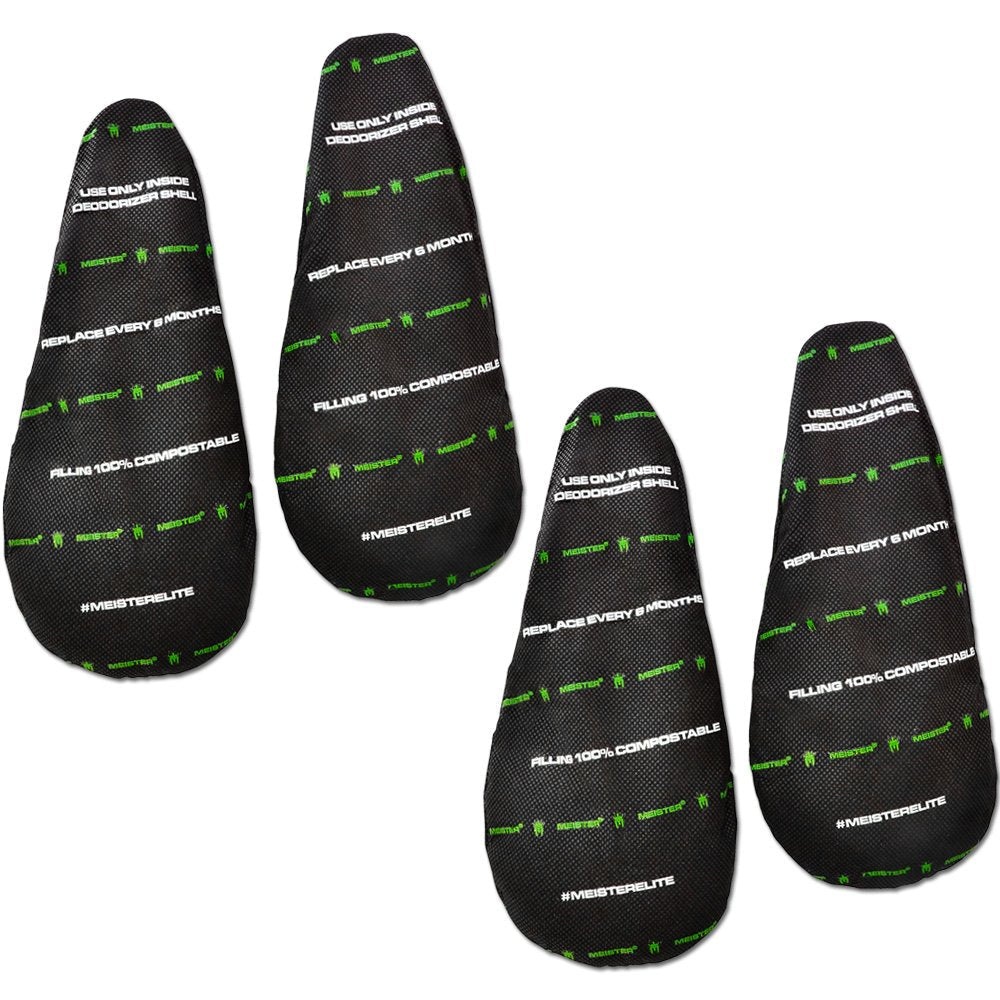
Meister 2 Refills (1 Year Supply) Shoe & Glove Eco Deodorizer - Powerful, Absorbs Stink, Leaves Fresh Scent Shoes & Large Gloves Fresh Linen
Meister 2 Refills (1 Year Supply) Shoe & Glove Eco Deodorizer - Powerful, Absorbs Stink, Leaves Fresh Scent Bring new life to your Meister Shoe & Glove Eco Deodorizer. Get 1 year of powerful Eco refills to dry, refresh and protect your gloves and shoes!Included inside are 2 sets of refills (4 sachets total), to be used inside your Meister Eco Deodorizer flannel shell (Sold Separately). Powerful and super-absorbent, these patent-pending deodorizers work unlike any other on the market!Used refills can be emptied into your garden and even the sachet material is biodegradable.Refill your Eco with brand new powerful refills and stop wasting your money on ineffective products that end up in the landfill. All packaging is recyclable. Product Features 3 Refill Sets for Meister Shoe & Glove Eco Deodorizer (Eco Deodorizer Shell sold separately) Highly absorbent filling outperforms other deodorizers. Leaves fresh lasting aroma of your choice Patent-pending design is unlike any other on the market. Increases life of shoes and gloves by reducing sweat breakdown Each refill lasts 6 months (1 year supply included!). Compostable design - empty used refills into your garden Compatible only with the Meister Eco Deodorizer - cannot be used with original Meister Glove Deodorizers
Brand: Meister
Category: Home & Garden > Household Supplies > Shoe Care & Tools